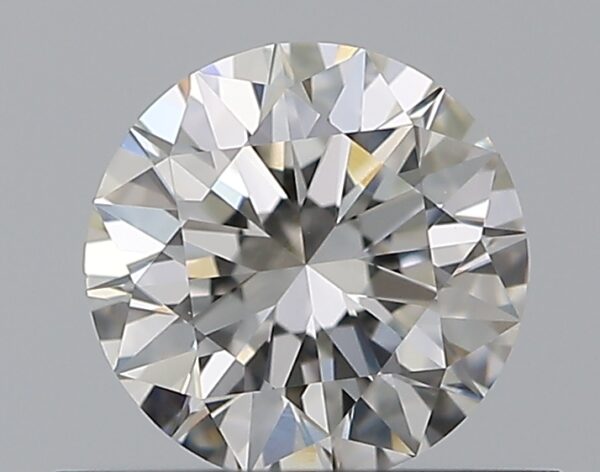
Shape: round
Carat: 0.5
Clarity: VVS2
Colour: G
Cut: EX
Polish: EX
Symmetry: EX
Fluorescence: N
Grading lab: GIA
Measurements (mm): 5.07 x 5.09 x 3.15